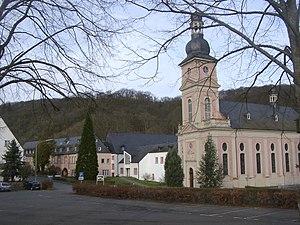
Bengel est une municipalité allemande située dans le land de Rhénanie-Palatinat et l'arrondissement de Bernkastel-Wittlich.